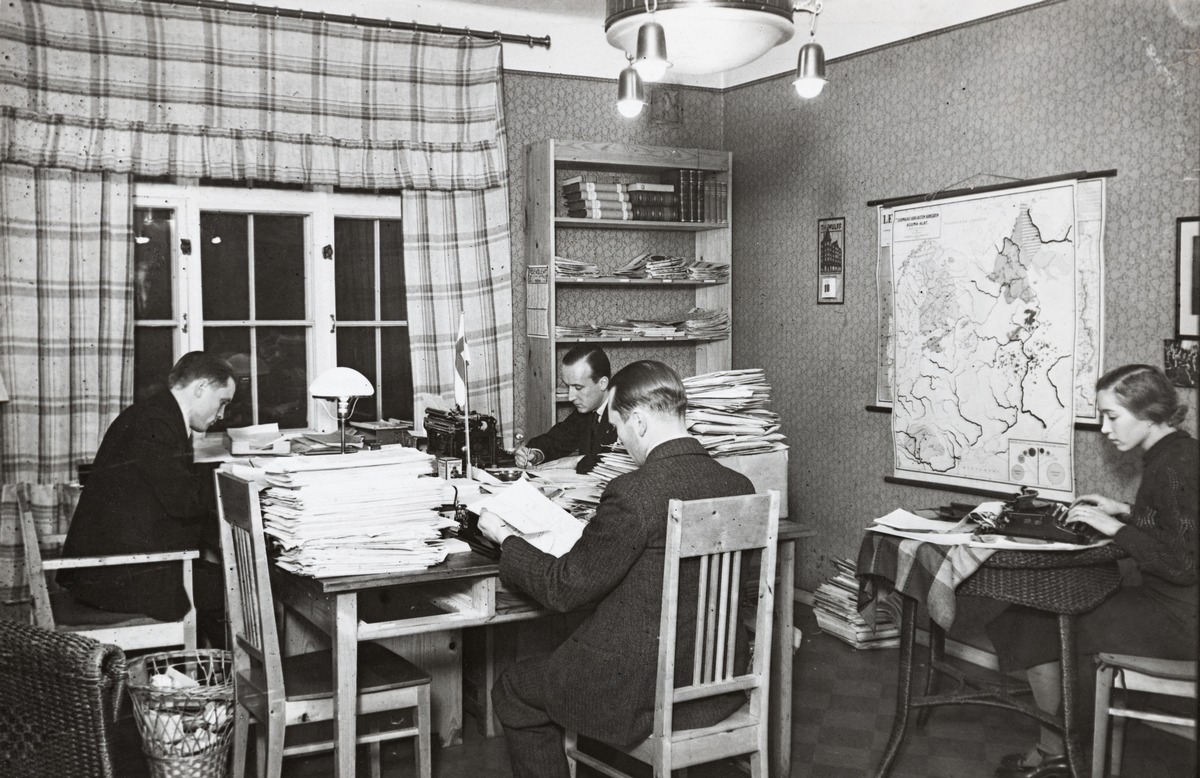
Suomalaisuuden Liiton toimisto
Association of Finnish Culture and Identity's office
sisällön kuvaus: Kalevalan 100-vuotispäivän merkeissä noin 25 000 suomalaista muutti sukunimensä suomenkieliseksi. Nimenmuuton hoitamisesta huolehti Suomalaisuuden Liitto, jonka toimistossa lajiteltiin ja tarkastettiin saapuneet anomukset. content description: For Kalevala's 100th anniversary about 25 000 Finnish people changed their last name to Finnish language one. Association of Finnish Culture and Identity were on charge of the name changes which office sorted and checked the applications.
Kuvaaja: Kangas, Jussi, kuvaaja
Vuosi: 1935
Paikka: Suomi, Suomi, Helsinki
Aiheet: historia; nimenmuutokset; toimistot; history; changes of name; offices; namnändringar; kontor